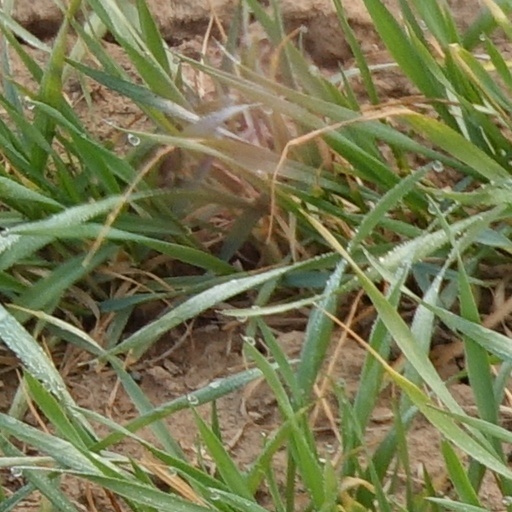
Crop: wheat